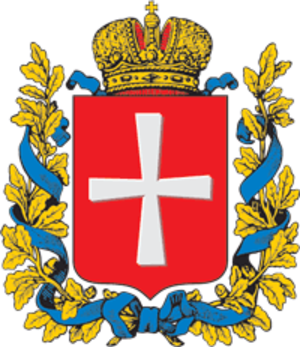
Le blason de l'Ukraine est formé par un champ unique, d'azur, dans lequel apparaît une composition préhéraldique liée à la dynastie des Riourikides en place au Xᵉ siècle et d'autres éléments héraldiques remontant au XVᵉ siècle. Cette composition est nommée trident ; c'est l'un des plus vieux symboles existants car il remonte au XIIᵉ siècle. Selon la plupart des historiens, la signification du trident ukrainien semblerait être la représentation symbolique d'un faucon gerfaut fondant sur une proie en piqué, stylisé selon une influence viking. Des fouilles archéologiques ont montré que des figures de tridents apparaissent dès le Iᵉʳ siècle av. J.-C. C'est officiellement le blason de l'Ukraine depuis le 26 juin 1996. C'était déjà le symbole national durant la période pendant laquelle le pays avait déjà été indépendant précédemment.
Małgorzata Szewczyk, née Łucja Szewczyk en 1828 à Chepetivka et morte le 5 juin 1905 à Nieszawa, est une religieuse catholique polonaise cofondatrice et première supérieure des franciscaines de Notre-Dame des Douleurs. Elle est vénérée comme bienheureuse par l'Église catholique.
Le gouvernement de Volhynie est une division administrative de l’Empire russe, puis de la République socialiste soviétique d'Ukraine, située en Ukraine occidentale avec pour capitale la ville de Jitomir. Créé en 1792 sous le nom de gouvernement d’Iziaslav le gouvernement exista jusqu’en 1925.